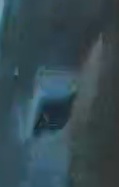
Face region: eyes (orbital_tightening_and_eye_area)
Pain indicator: not_present